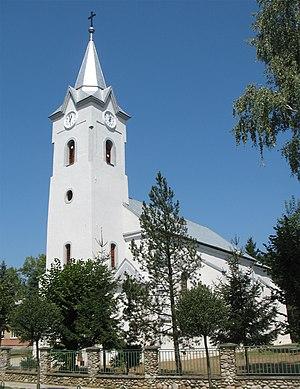
Budkovce est un village de Slovaquie situé dans la région de Košice.